Chernyakhov culture

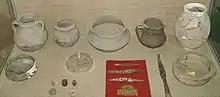
Finds from the Budeşti Necropolis in Raionul Criuleni, Moldova, 3rd/4th centuries

Pottery was predominantly of local production, being both wheel and hand-made. Wheel made pottery predominated, and was made of finer clay. It was reminiscent of earlier Sarmatian types, refined by Roman and La Tene influences. Hand made pottery showed a greater variety in form, and was sometimes decorated with incised linear motifs. In addition, Roman amphorae are also found, suggesting trade contacts with the Roman world. There is also a small, but regular, presence of distinct hand–made pottery typical of that found in western Germanic groups, suggesting the presence of Germanic groups.